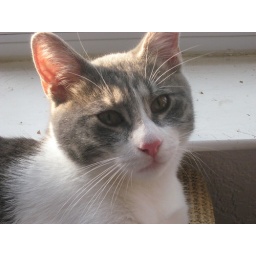
Again with the silver box with the flashy thingy in my face.